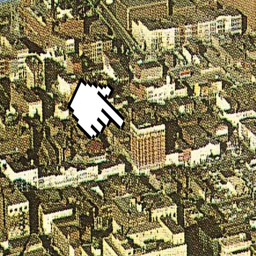
listed site in an once thriving part